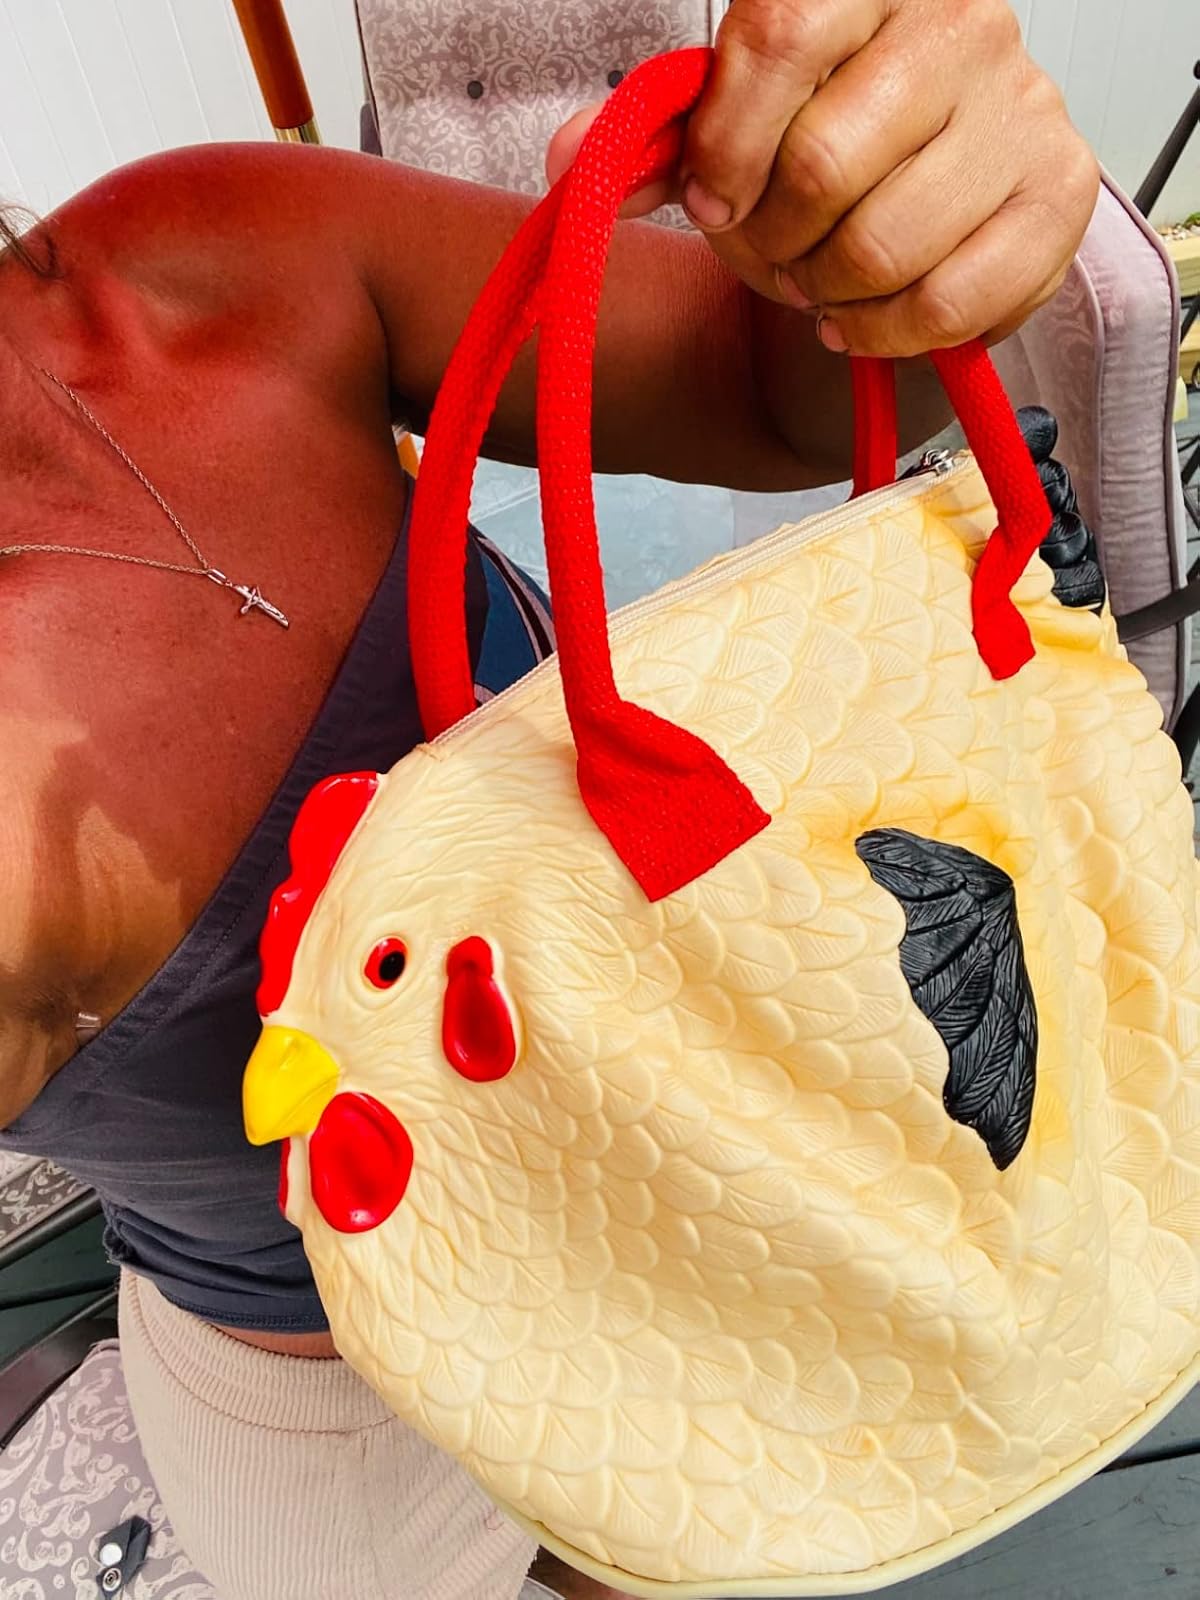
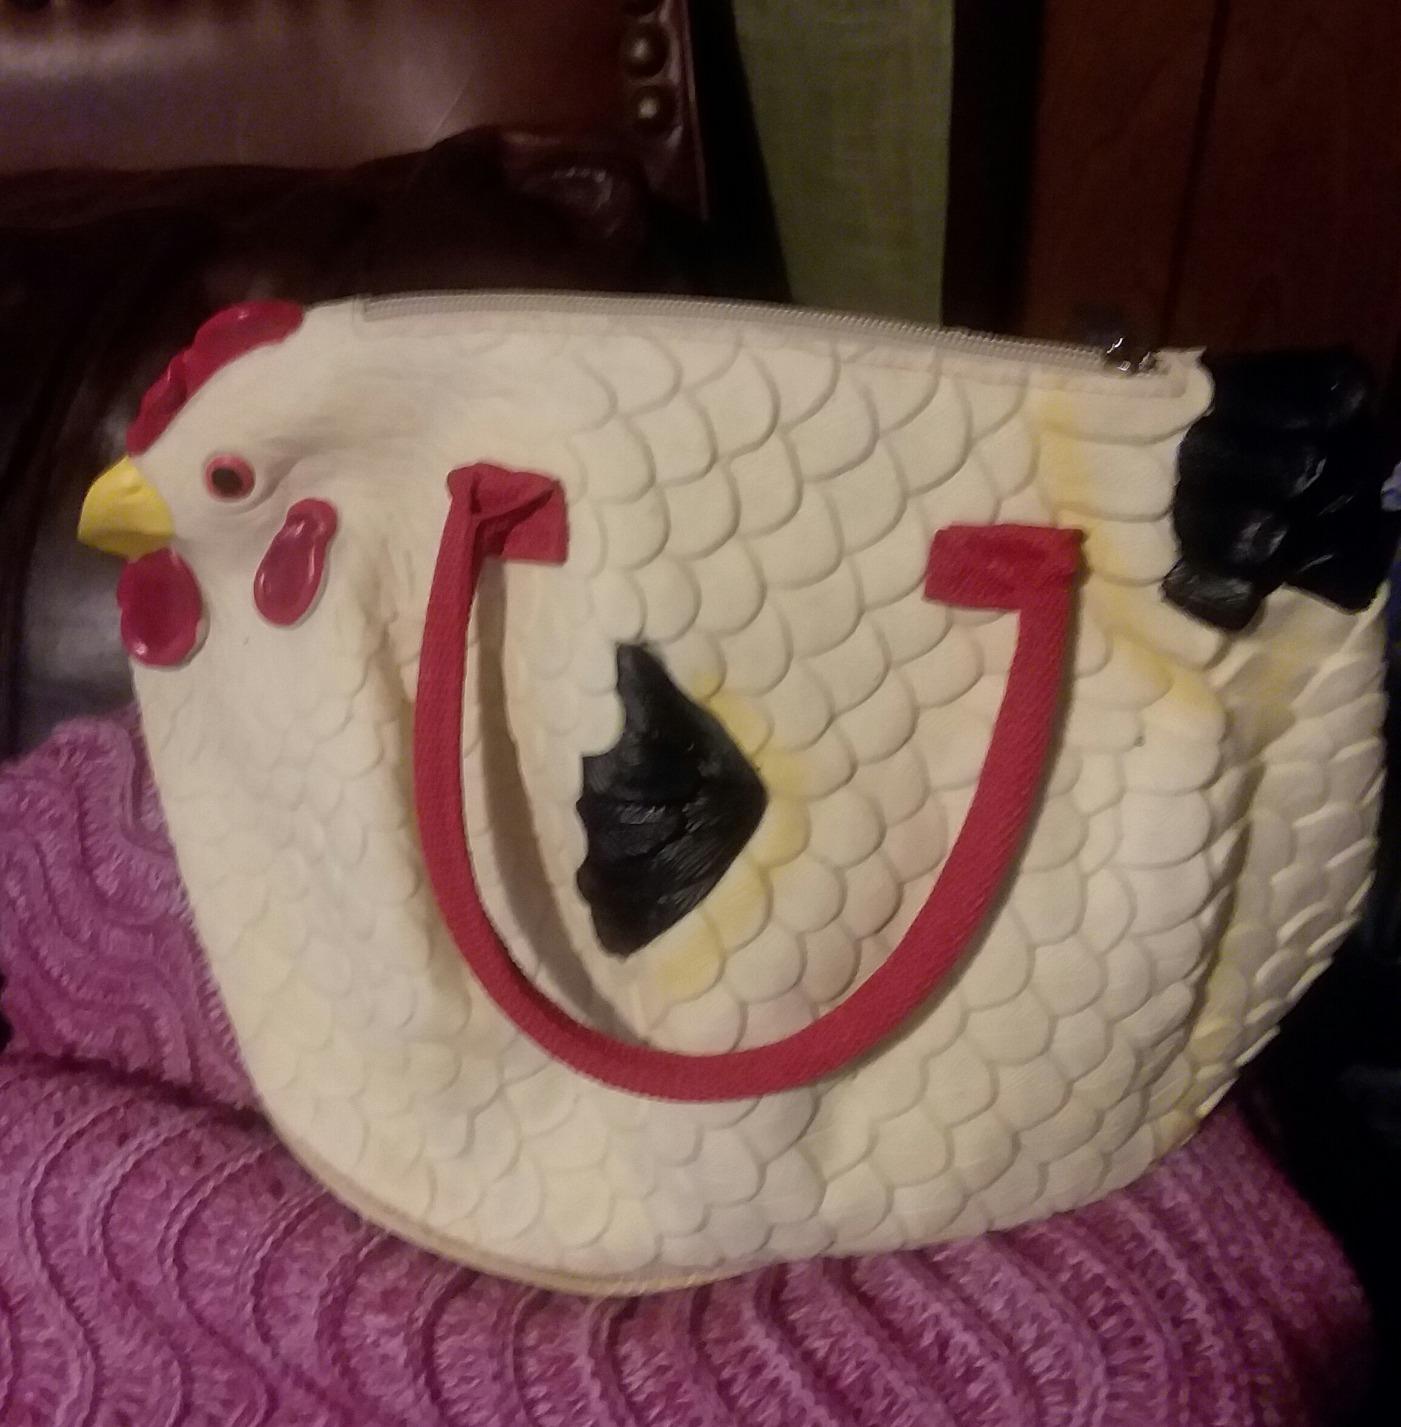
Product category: accessories_handbag
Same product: yes